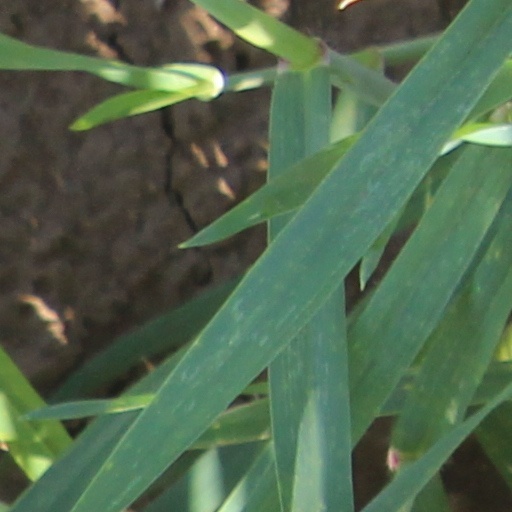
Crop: wheat